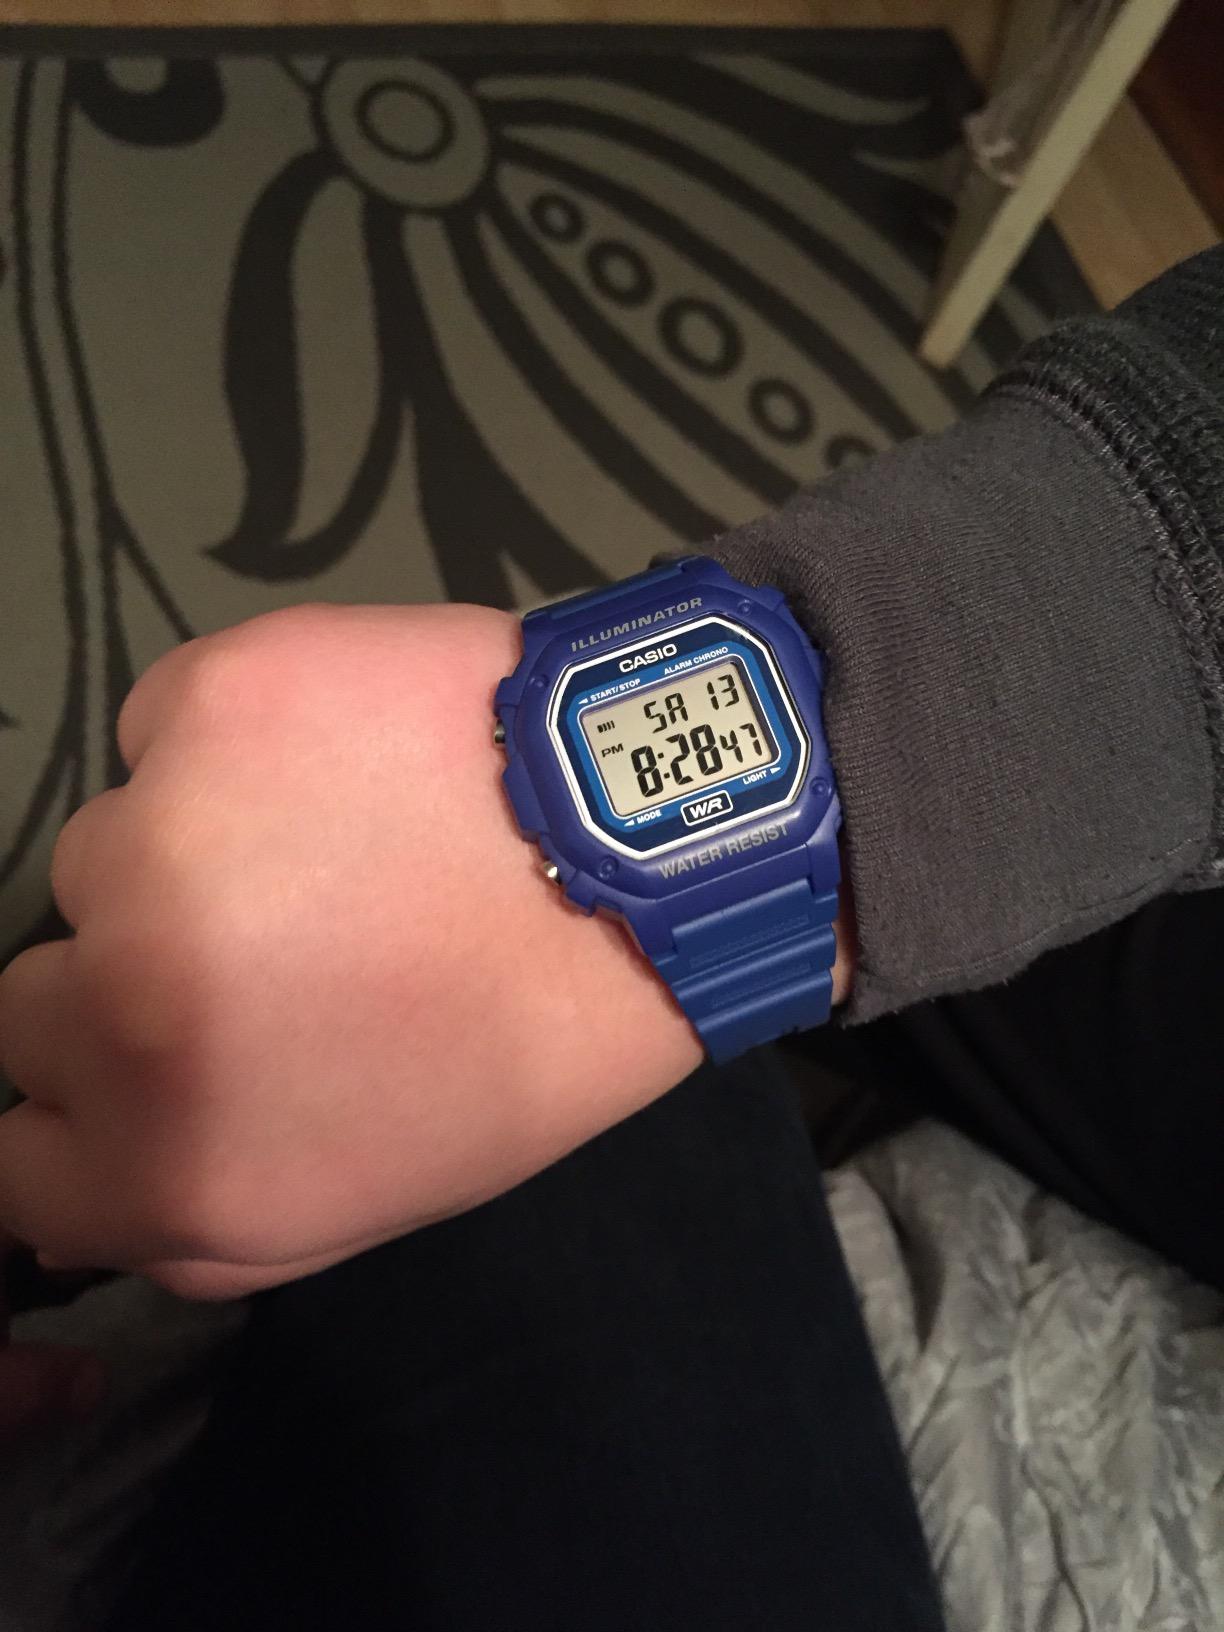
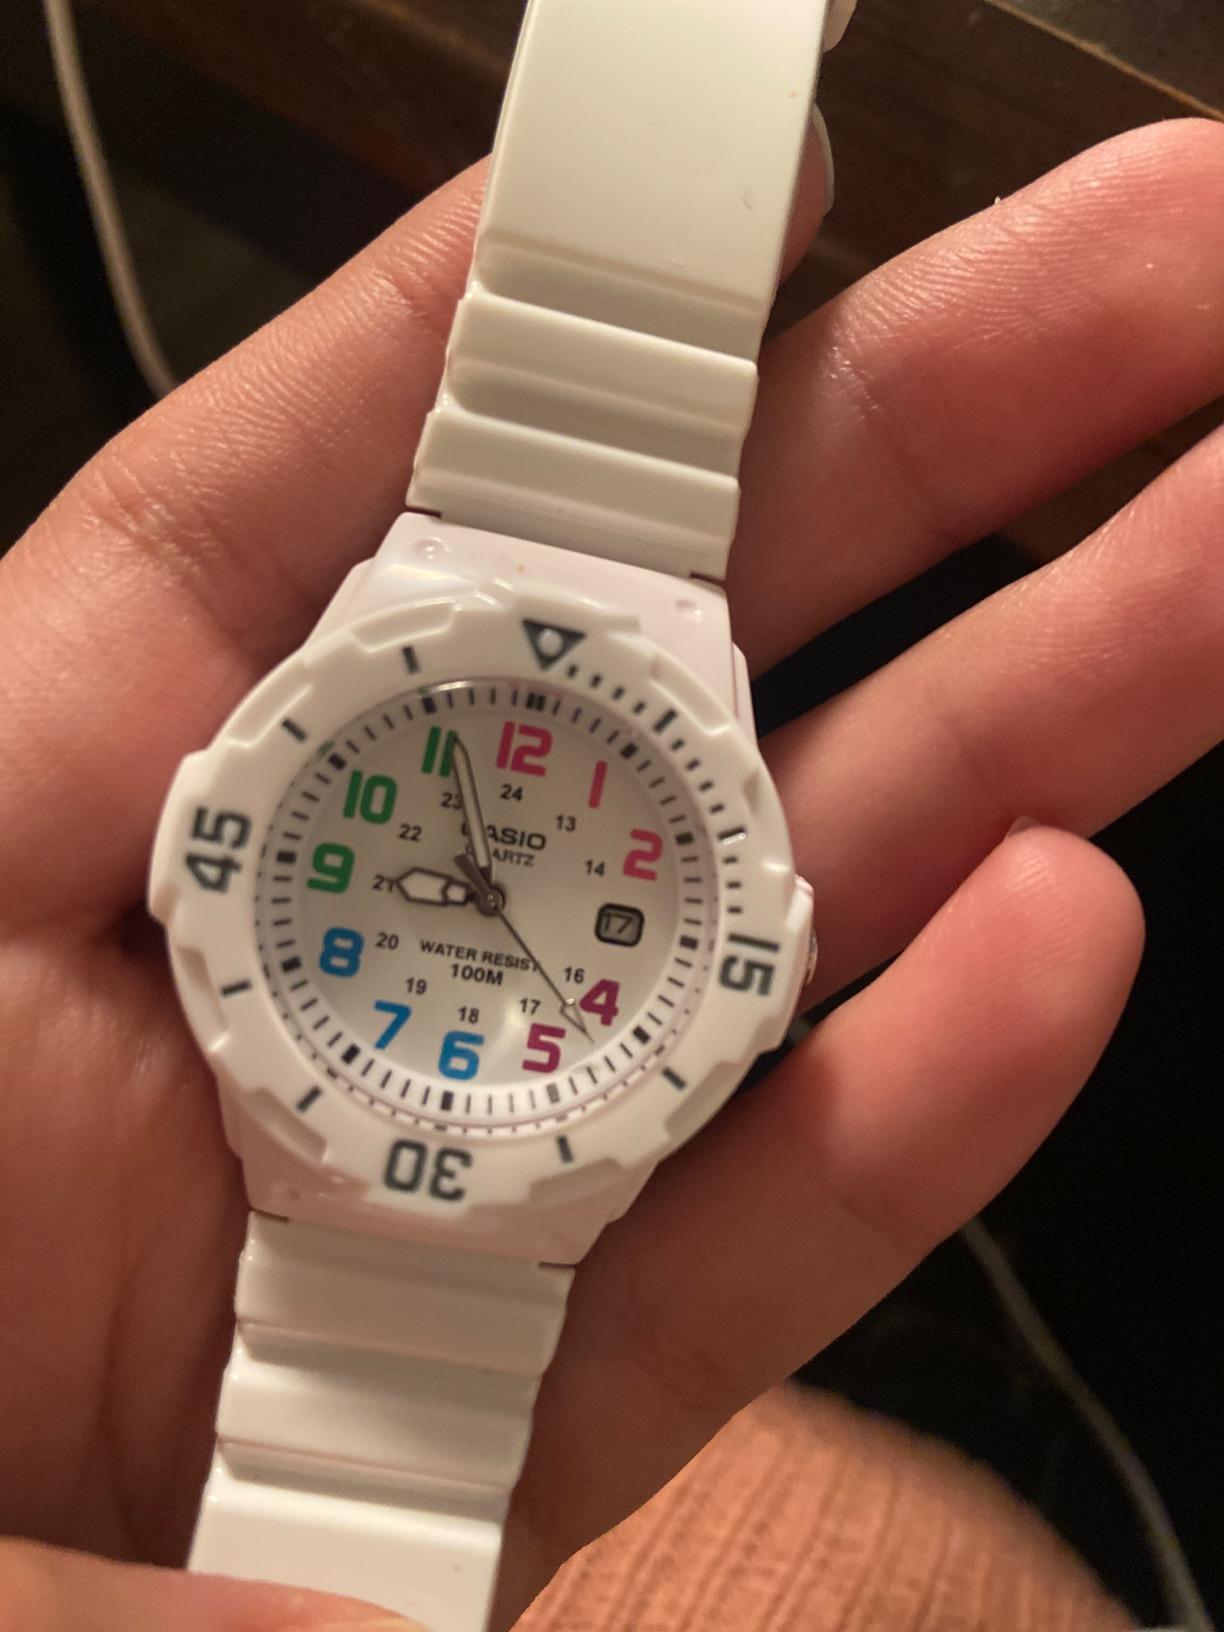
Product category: accessories_watch
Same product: no